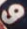
Number: 9